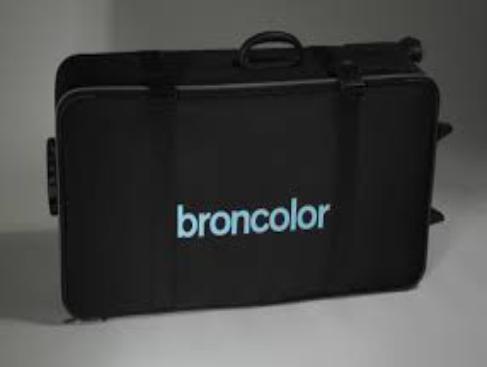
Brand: Bron Elektronik
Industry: Electronic